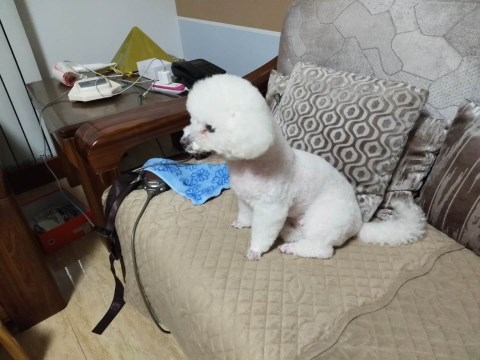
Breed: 3083-n000117-Bichon_Frise